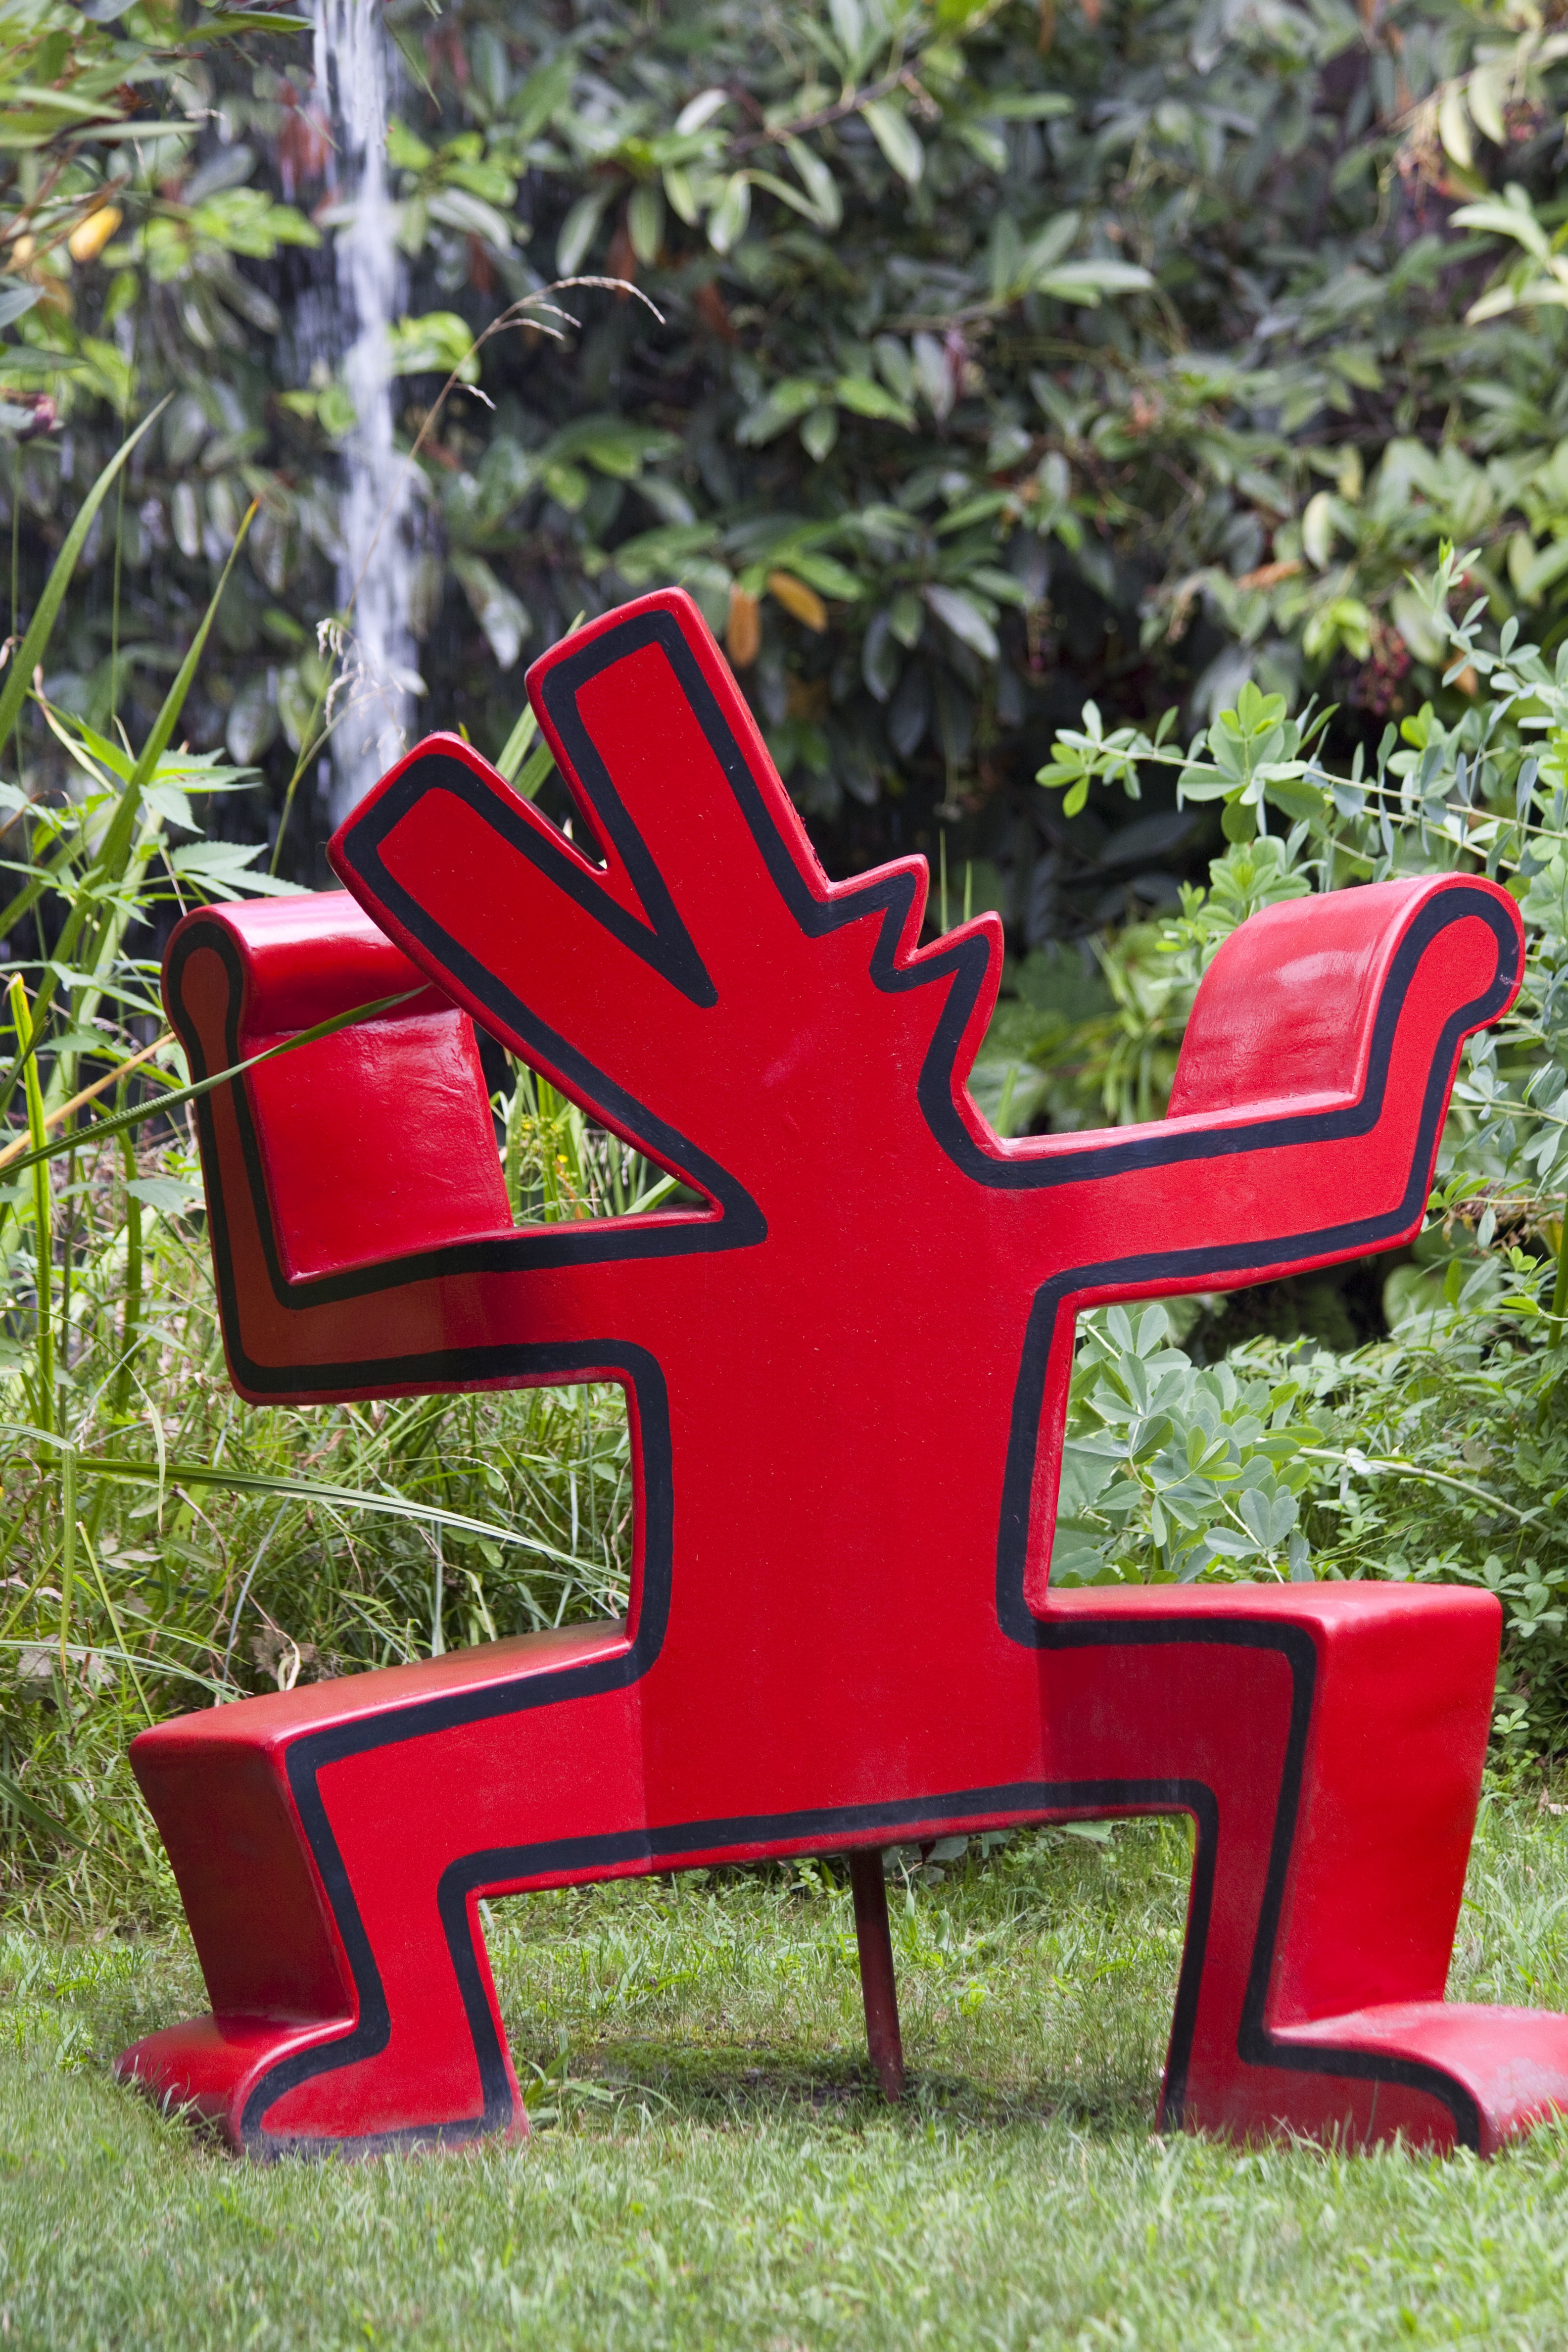
tree, grass, lawn, flower, chair, dog, monument, green, red, park, backyard, furniture, garden, artwork, sculpture, art, barking, keith haring, red dog